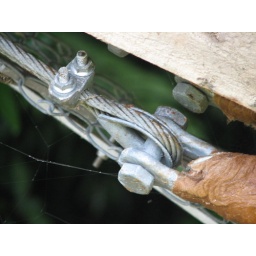
Various details of the swing bridge over the river at the gorge